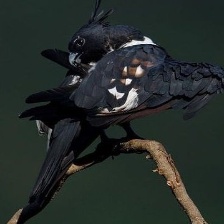
Species: BLACK BAZA
Scientific name: AVICEDA LEUPHOTES